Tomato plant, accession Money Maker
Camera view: horizontal (90 deg, fisheye); turntable rotation: 150 degrees
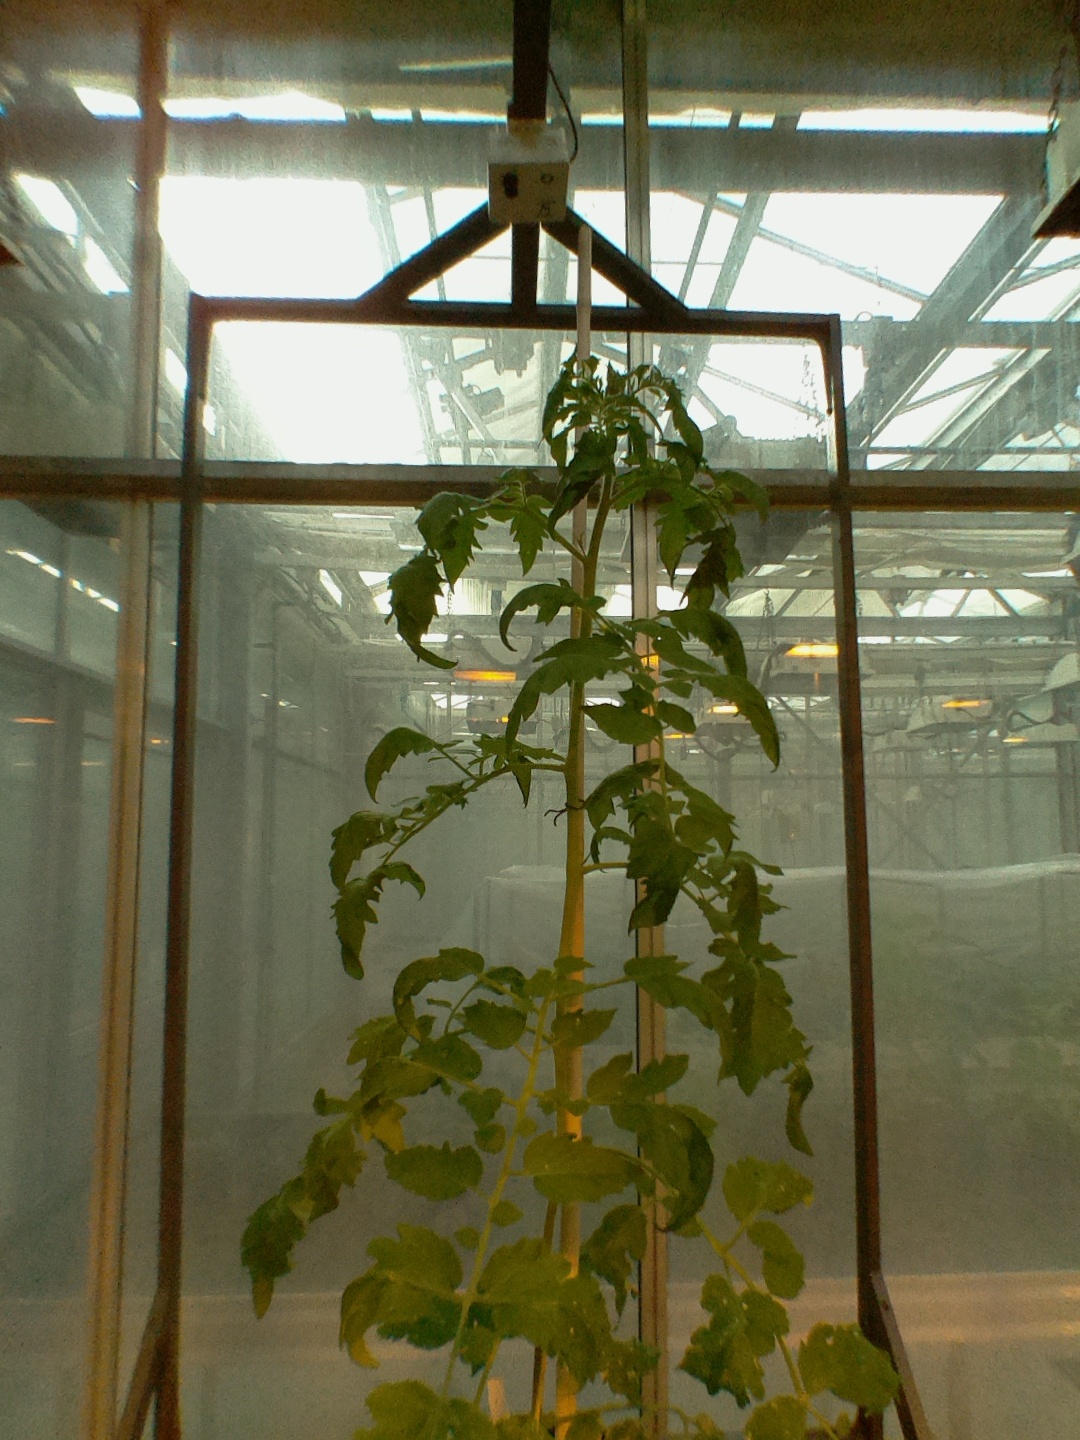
BBCH growth stage 64: 40%-50% of flowers open